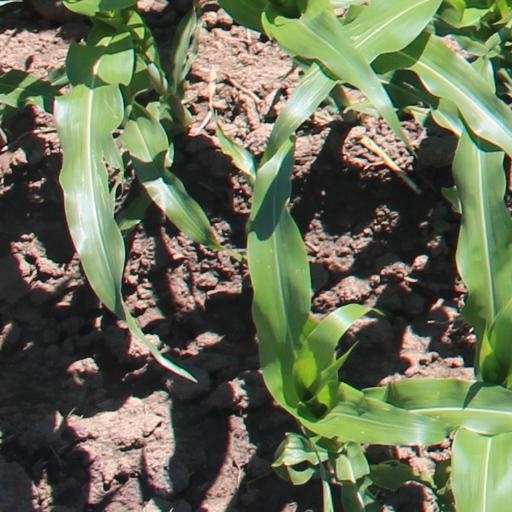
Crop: maize; corn